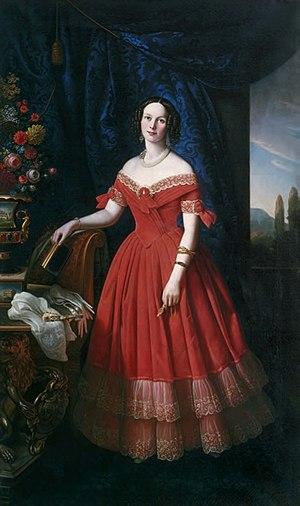
Gonthier-Frédéric-Charles II est un prince de la maison de Schwarzbourg né le 24 septembre 1801 à Sondershausen et mort le 15 septembre 1889 dans cette même ville. Il règne sur la principauté de Schwarzbourg-Sondershausen de 1835 à 1880.
Frédérique Mathilde, princesse de Hohenlohe-Öhringen, née à Öhringen le 3 juillet 1814 et décédée à Salzbourg le 13 juin 1888, est par mariage, princesse souveraine de la Principauté de Schwarzbourg-Sondershausen.